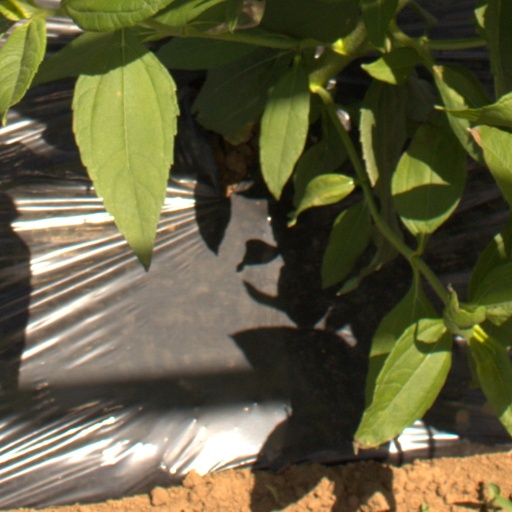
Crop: Jerusalem artichoke